Nisei Week

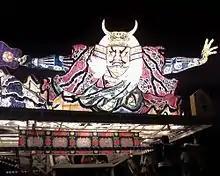
LA Nebuta, the final float at the 2007 Nisei Week parade

The Nisei Week Parade takes place on the primary Sunday of Nisei Week. The parade features many varied participants, mostly from Southern California and Japan, including the following: local high school marching bands, ondo dancing groups, martial art dojos, elected parade marshals (usually celebrities or community heroes), Japanese and local politicians (such as the Mayor of Los Angeles), a mikoshi shrine, floats, pageant queens, taiko players, etc. Spanning several hours, the Nisei Week Parade lasts long due to its many participants and slow walk pace of traditional Japanese dancers.